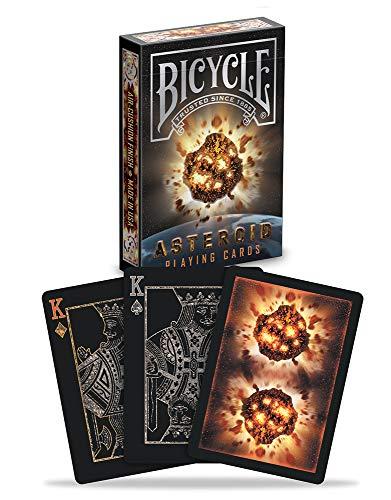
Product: Bicycle Asteroid Playing Cards
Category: Toys & Games | Games & Accessories | Card Games | Standard Playing Card Decks
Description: Printed on Premium Bicycle brand cardstock.
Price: $5.99
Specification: ProductDimensions:3.6x2.6x0.7inches|ItemWeight:3.2ounces|ShippingWeight:3.2ounces(Viewshippingratesandpolicies)|ASIN:B07ZWP963Q|Itemmodelnumber:1043632|Manufacturerrecommendedage:10yearsandup